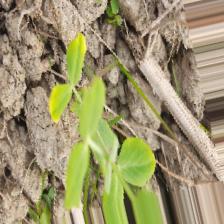
Label: Normal